Hyde Lea

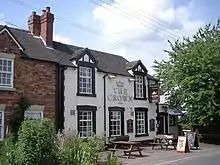
The Crown at Hyde Lea

Hyde Lea is a village and parish in Staffordshire, England, just west of Stafford itself.